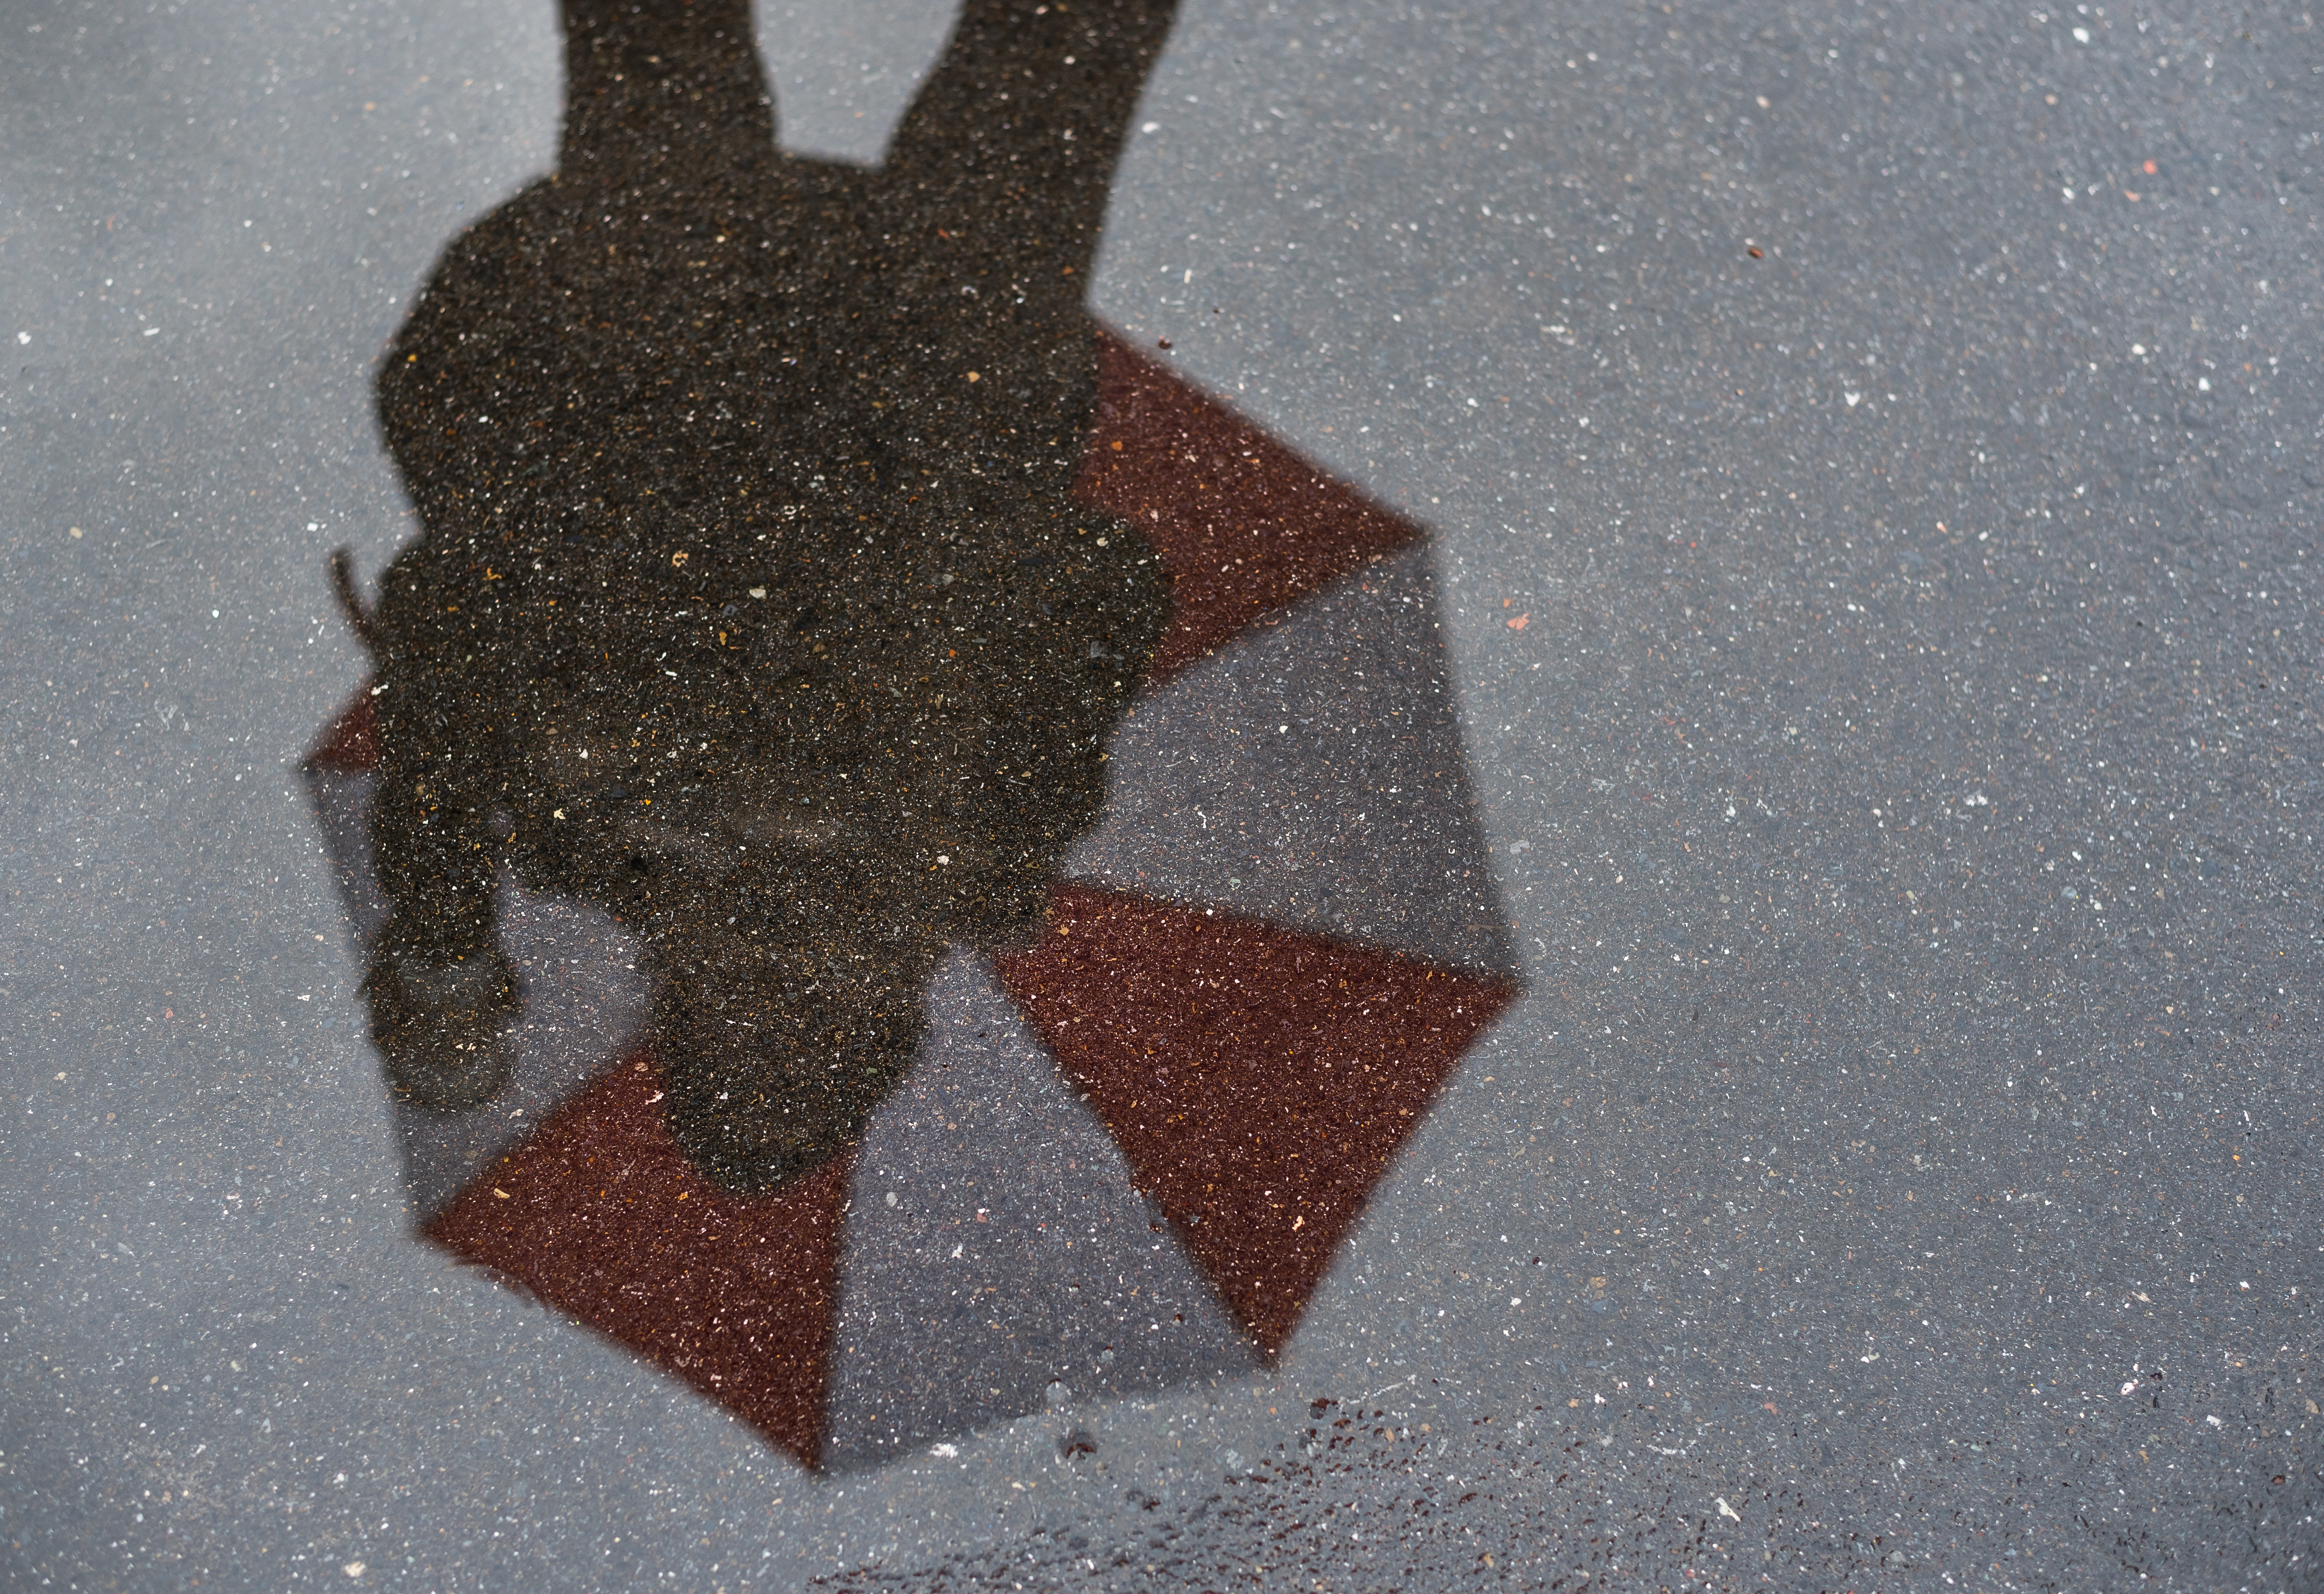
hand, wing, leaf, red, art, flooring